Danny Davis (Illinois politician)

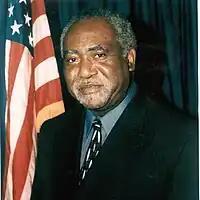
Davis during the 105th Congress

On December 6, 1995, Davis announced his candidacy for the 7th congressional district, adding his name to the already announced Democratic candidates, including Alderman Percy Z. Giles, Cook County Board of Commissioners member Bobbie L. Steele, Alderman Ed Smith, and Alderman Dorothy Tillman. Five other Democratic candidates entered the race later: S. Mendenhall, Joan Sullivan, G. Winbush, Anthony Travis, and Joan Powell, making it the largest field of candidates for U.S. Congress in Illinois in 1996. Davis lived a block outside the district, but was familiar in it.